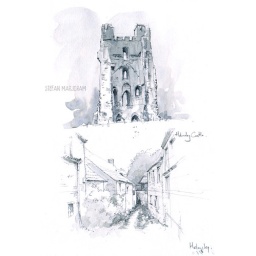
Helmsley is a small town to the north of York with some very interesting buildings and a castle in cross-section.